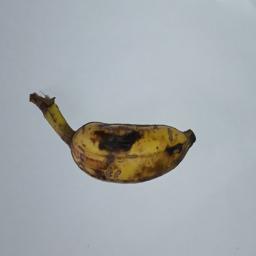
Banana variety: Champa Kola